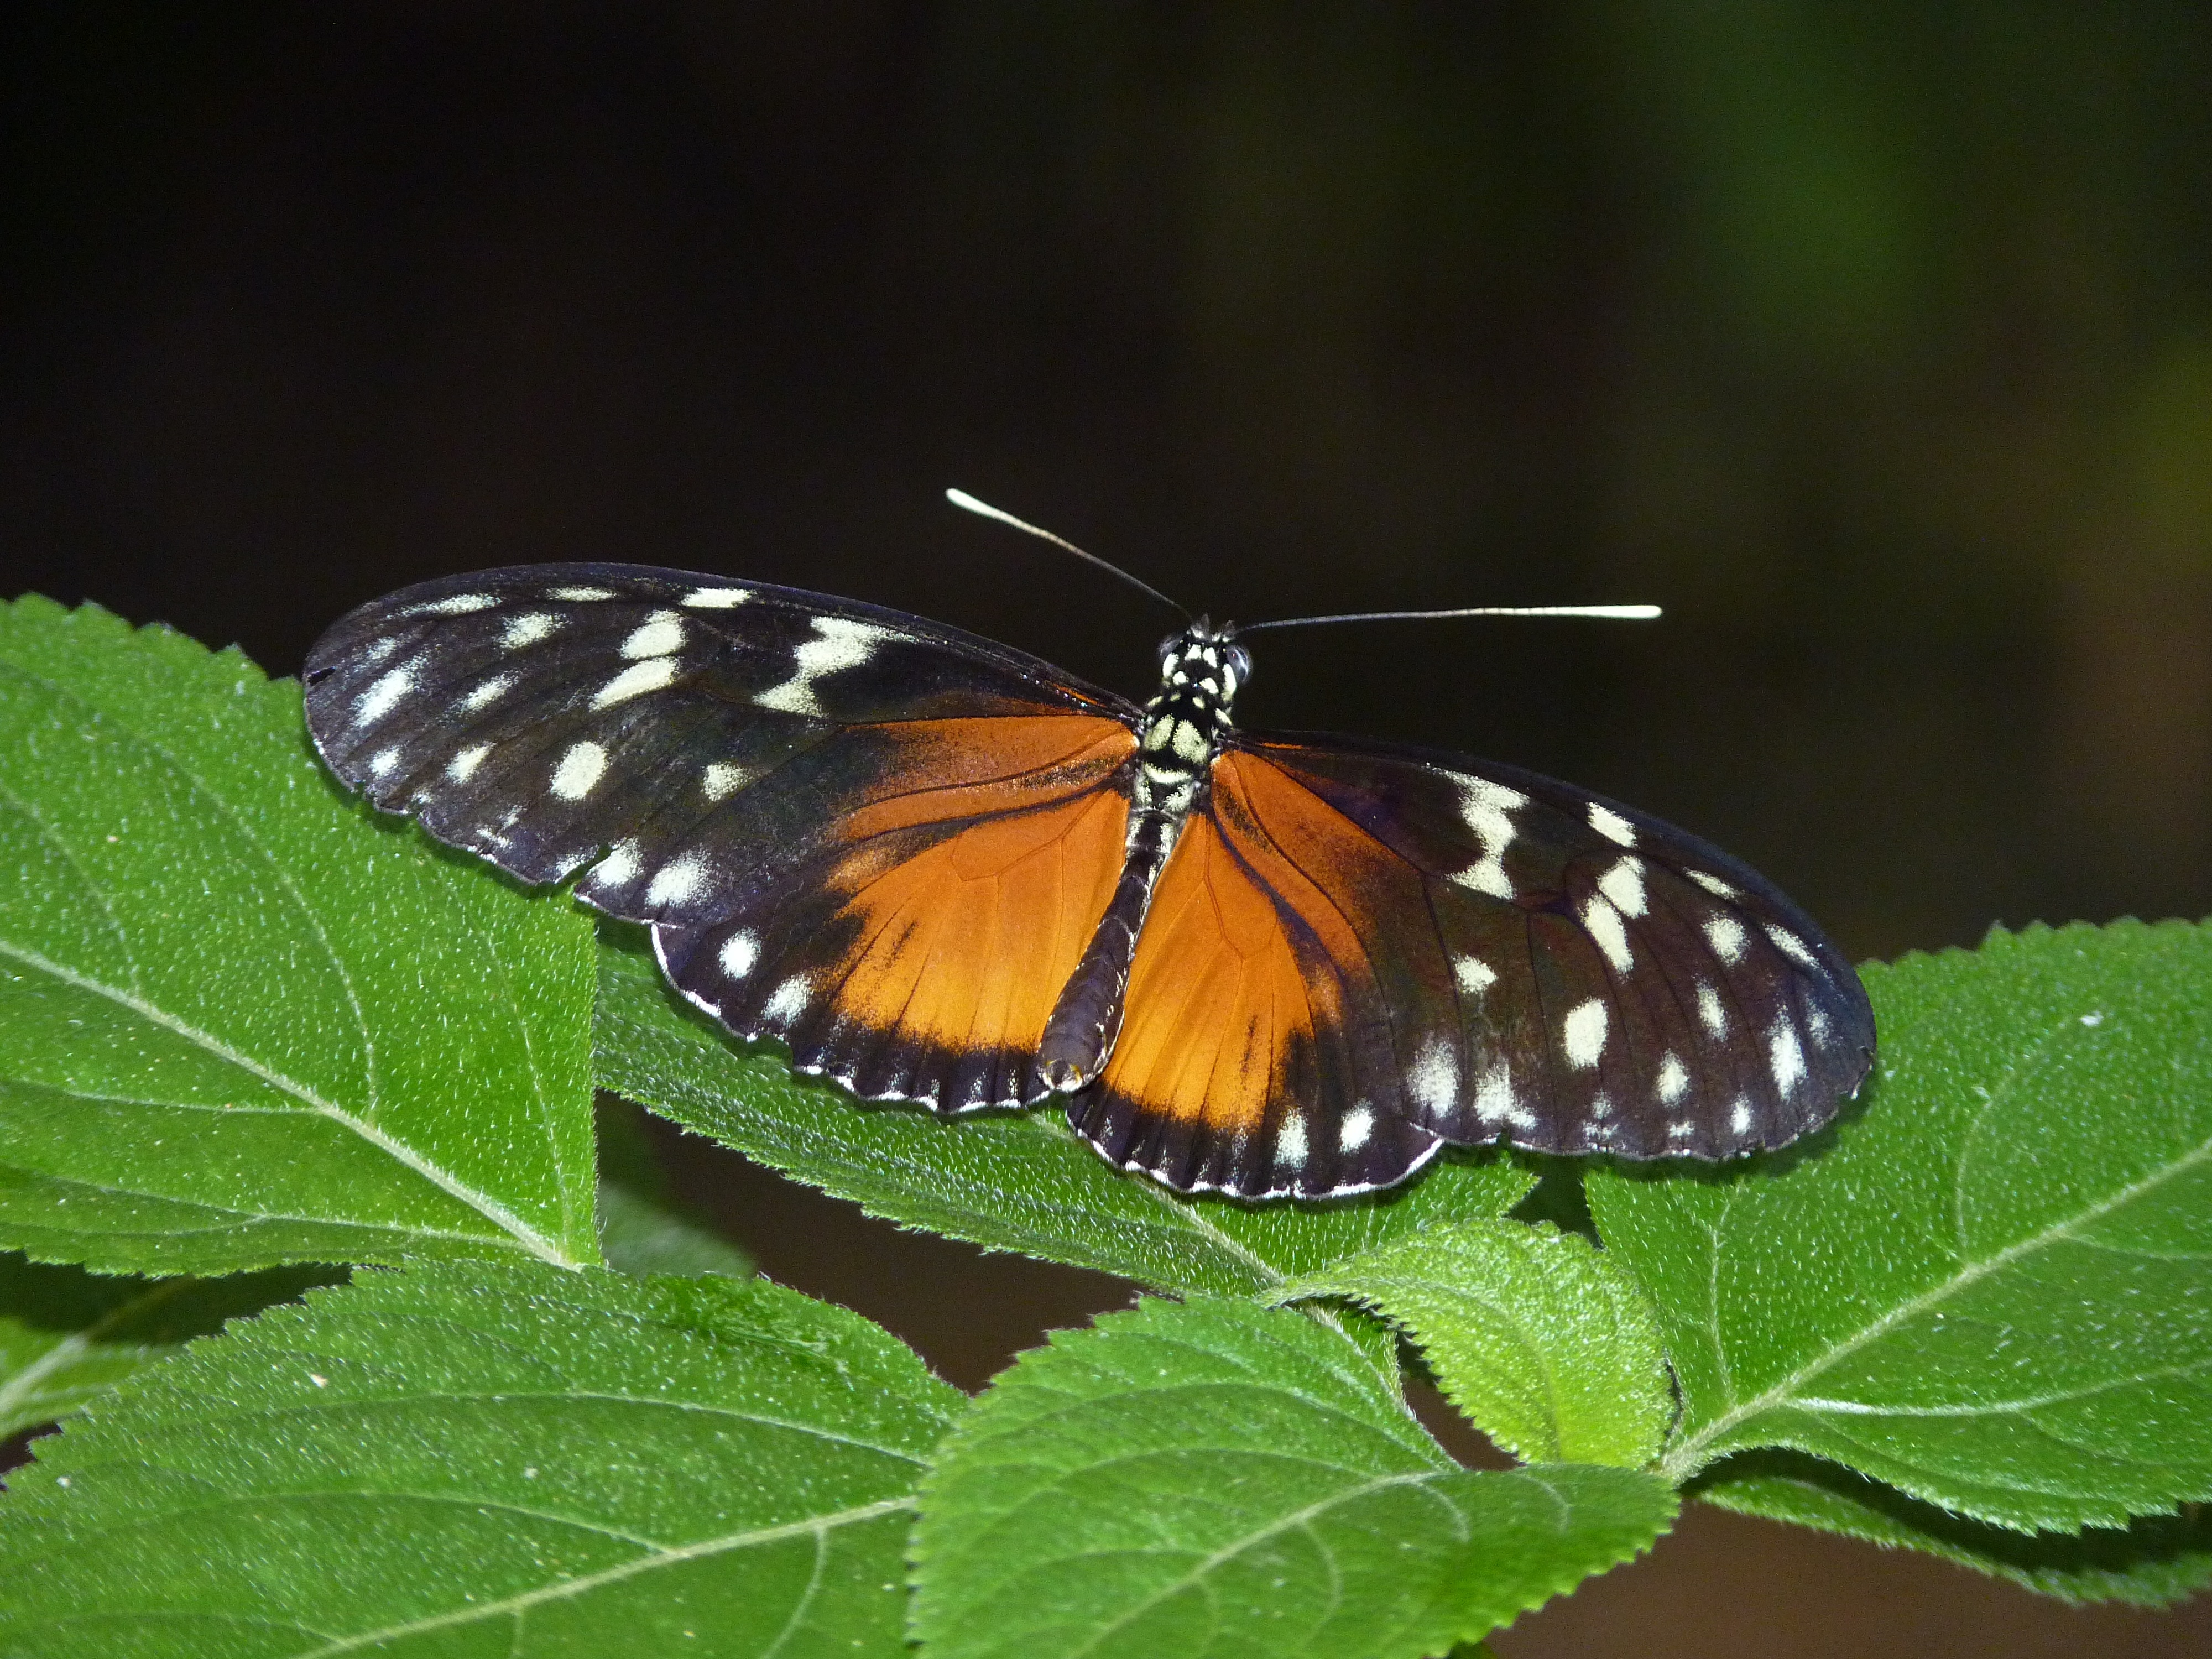
nature, wing, leaf, flower, animal, tropical, insect, butterfly, fauna, invertebrate, close up, monarch butterfly, exotic, nectar, pieridae, macro photography, arthropod, pollinator, butterfly house, moths and butterflies, lycaenid, brush footed butterfly, colias